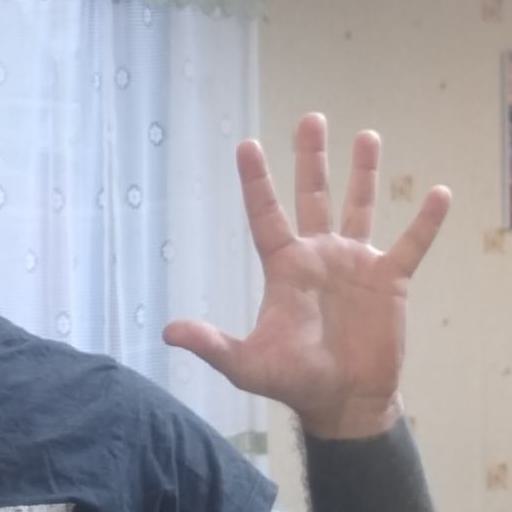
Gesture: palm